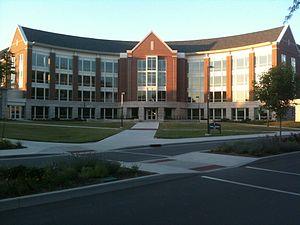
L'université d'État de Ball est une université publique américaine située à Muncie dans l'Indiana.